Mario Masciulli

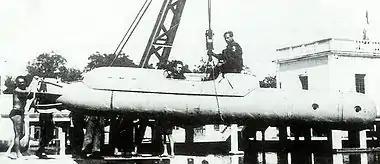
1943, Siluro San Bartolomeo test

The engineer Mario Masciulli was injured in a leg and both hands, in a technical accident in 1943, while he was doing a personal test aboard a Maiale. After the war, he was promoted to the rank of colonel, and always maintained close contact with Borghese.